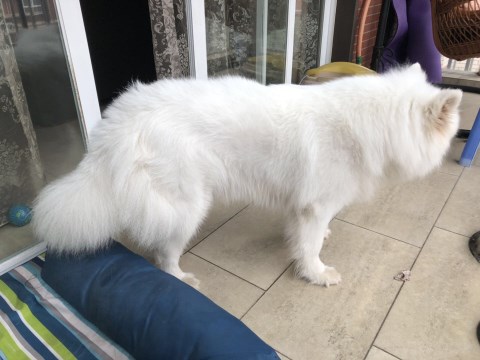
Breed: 2192-n000088-Samoyed